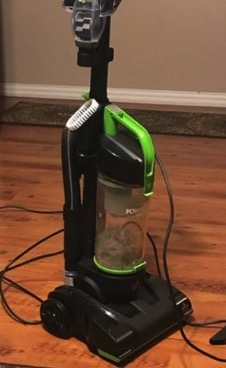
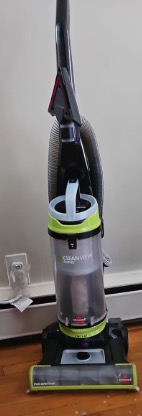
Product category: items_vacuum
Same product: no